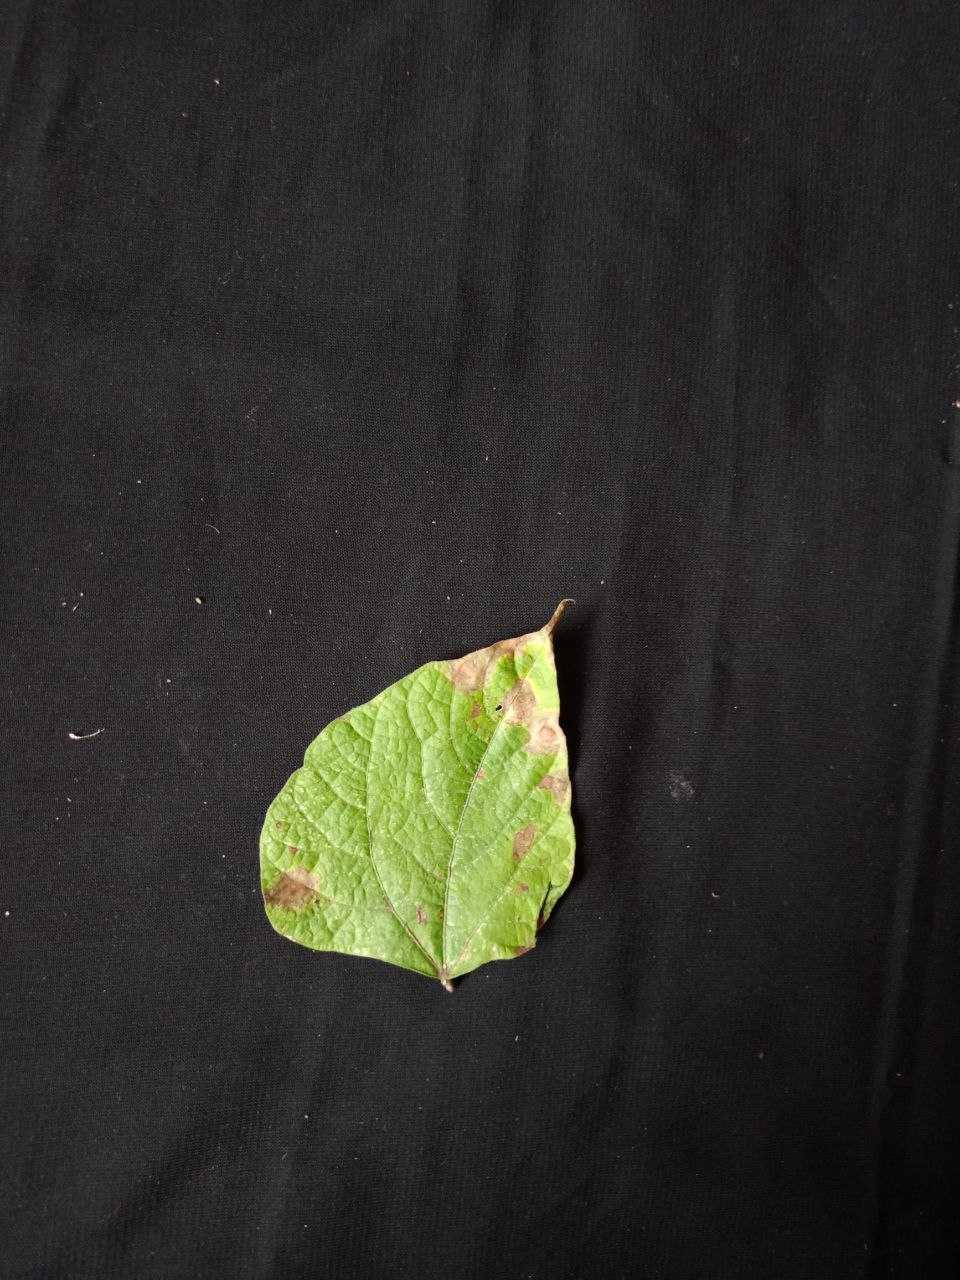
Crop: bean
Leaf condition: Blight